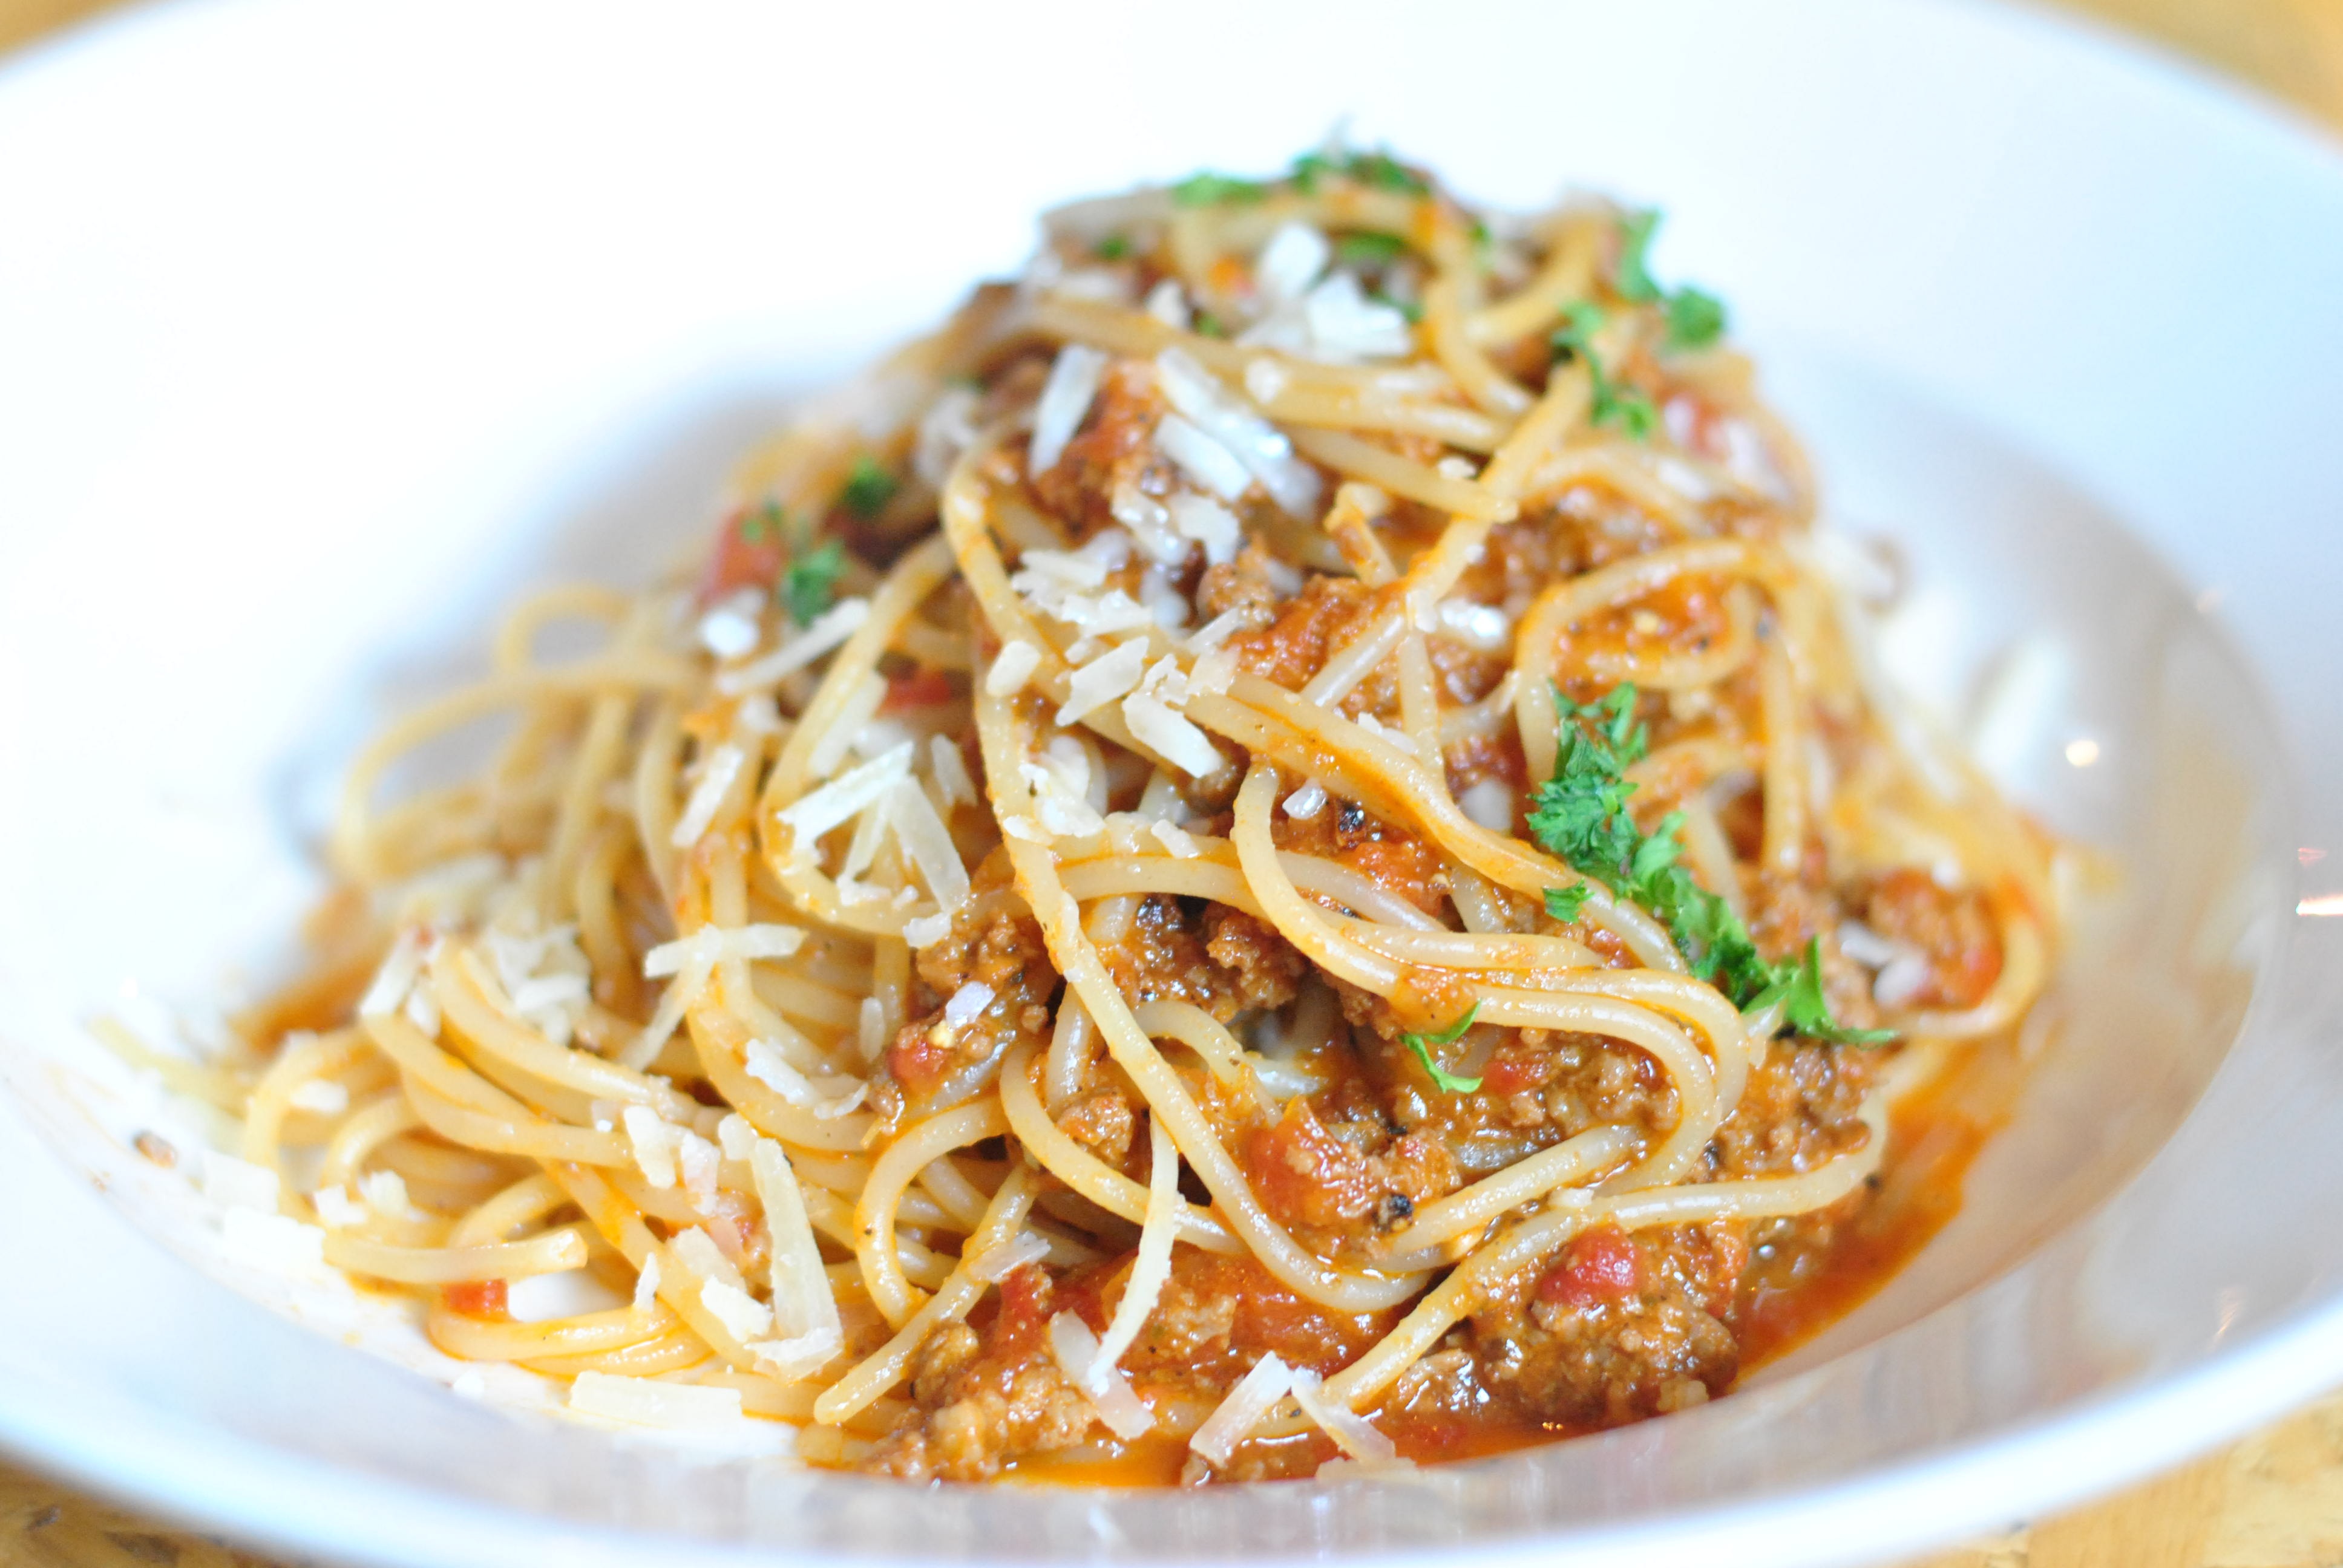
dish, food, produce, cuisine, delicious, noodle, asian food, spaghetti, pad thai, vermicelli, thai food, chinese food, chinese noodles, carbonara, pancit, chow mein, cellophane noodles, yakisoba, fried noodles, southeast asian food, mie goreng, lo mein, bakmi, spaghetti aglio e olio